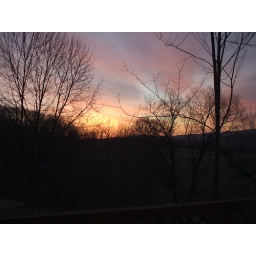
shot from the window while practically still, in bed